David Ferrer

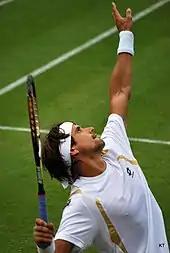
Ferrer serving at Wimbledon

At 2012 Copa Claro he won the event, defeating 2011 champion and second seed Nicolás Almagro. It was Ferrer's second title of the year and 13th of his career. His third singles title of the year and 14th overall came in Acapulco, Mexico a week after his win in Argentina. He beat fellow Spaniard Fernando Verdasco in the final, losing only three games. At the 2012 Sony Ericsson Open, Ferrer beat Bernard Tomic, Julien Benneteau, and 2009 US Open champion Juan Martín del Potro in straight sets to reach the quarterfinals, where he faced world no. 1 Novak Djokovic. Ferrer lost in straight sets.